Carla Overbeck

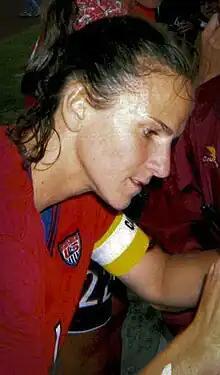
Overbeck signing autographs in 2007

Overbeck first appeared with the U.S. national team on June 1, 1988, and was a member of the U.S. team that won the first-ever FIFA Women's World Cup in 1991. Playing central defender, she led a defense that allowed five goals in six matches. She became captain of the team in 1993.